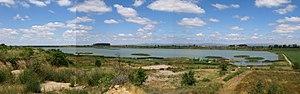
Le Pla d'Urgell est une comarque de Catalogne ayant pour capitale Mollerussa. Elle a été créée en 1988, en même temps que l'Alta Ribagorça et le Pla de l'Estany. Appelée au Haut Moyen Âge Plana de Mascançà, elle tient son nom actuel du fait qu'il s'agit de la partie la plus plate de l'ancien Comté d'Urgell. Avant la création de la comarque en 1988, ses communes étaient réparties entre les comarques voisines de la Noguera, l'Urgell, les Garrigues i le Segrià. Ces seize communes occupent une surface de 305,13 km² et leur population s’élevait en 2018 au total à 36 740 habitants. Elle est limitrophe au nord avec la Noguera, à l'est avec l'Urgell, au sud avec les Garrigues et à l'ouest avec le Segrià.